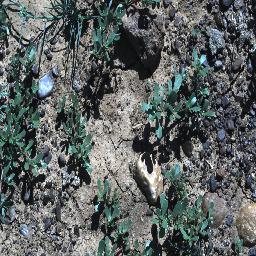
Label: negative